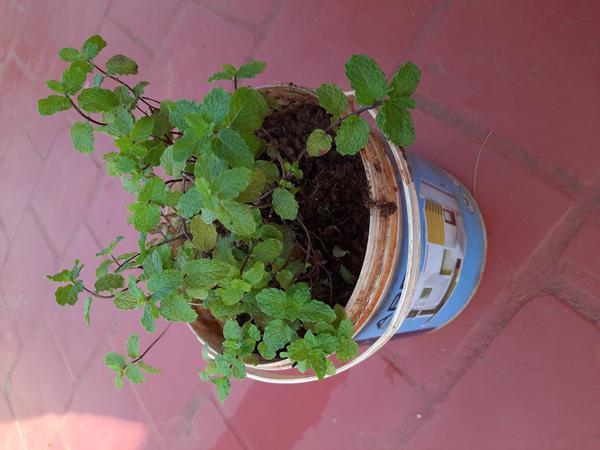
Plant: Mint